Reuben Merrill

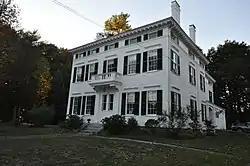
The Captain Reuben Merrill House, 233 West Main Street, Yarmouth, Maine

Reuben Merrill (December 2, 1818 – June 16, 1875) was an American merchant sea captain. A native of Cumberland, Maine, he lived the latter part of his life in nearby Yarmouth. His house there, now known as the Captain Reuben Merrill House, was placed on the National Register of Historic Places in 1974.